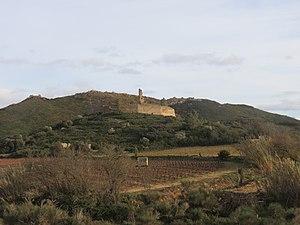
Le château de Saint-Pierre-de-Clars est un édifice médiéval situé sur la commune de Montredon-des-Corbières, dans le département de l'Aude. Sa localisation et son organisation d'enceinte polygonale vide de tout bâtiment hormis une tour d'observation le cantonne à un simple rôle de surveillance et de refuge pour les troupeaux.